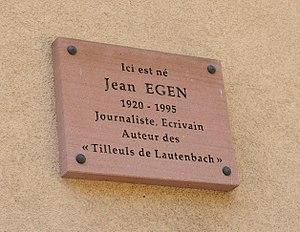
Hommage à Jean Egen, le jeangala du livre ""Les tilleuls de Lautenbach"""
Jean Egen est un journaliste et écrivain français, chantre de l'Alsace et décrivant comme personne ce que revêt le fait d'être alsacien.